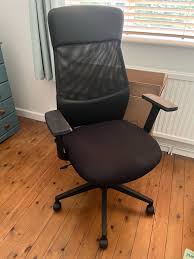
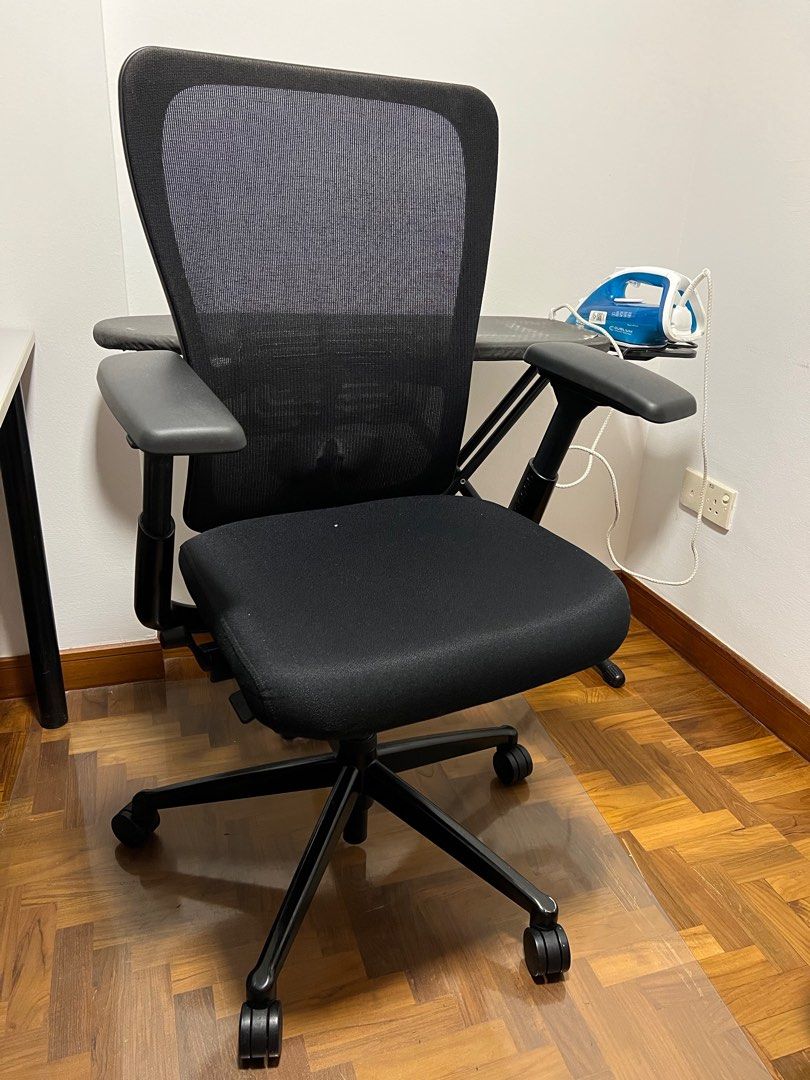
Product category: items_chair
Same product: no